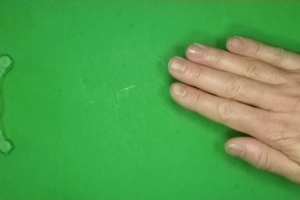
Label: paper